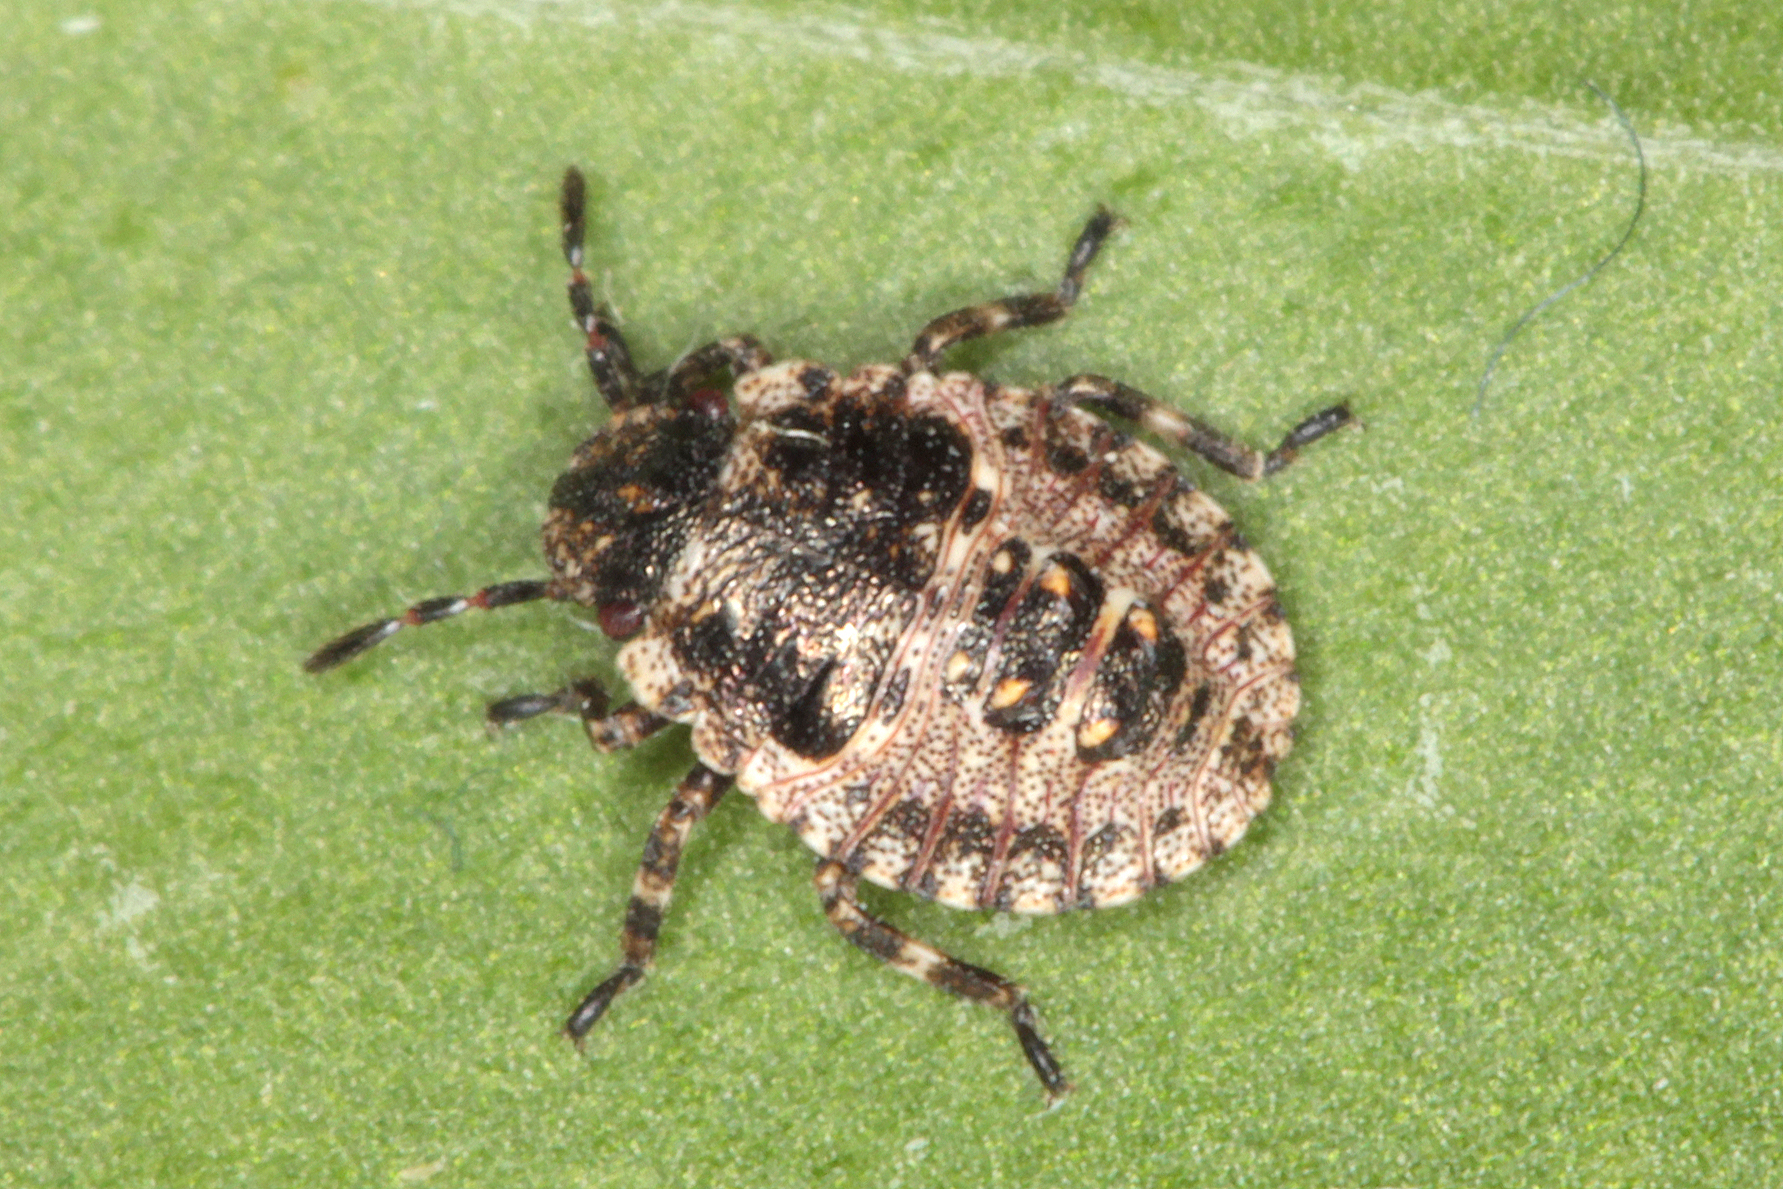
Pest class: stink_bug